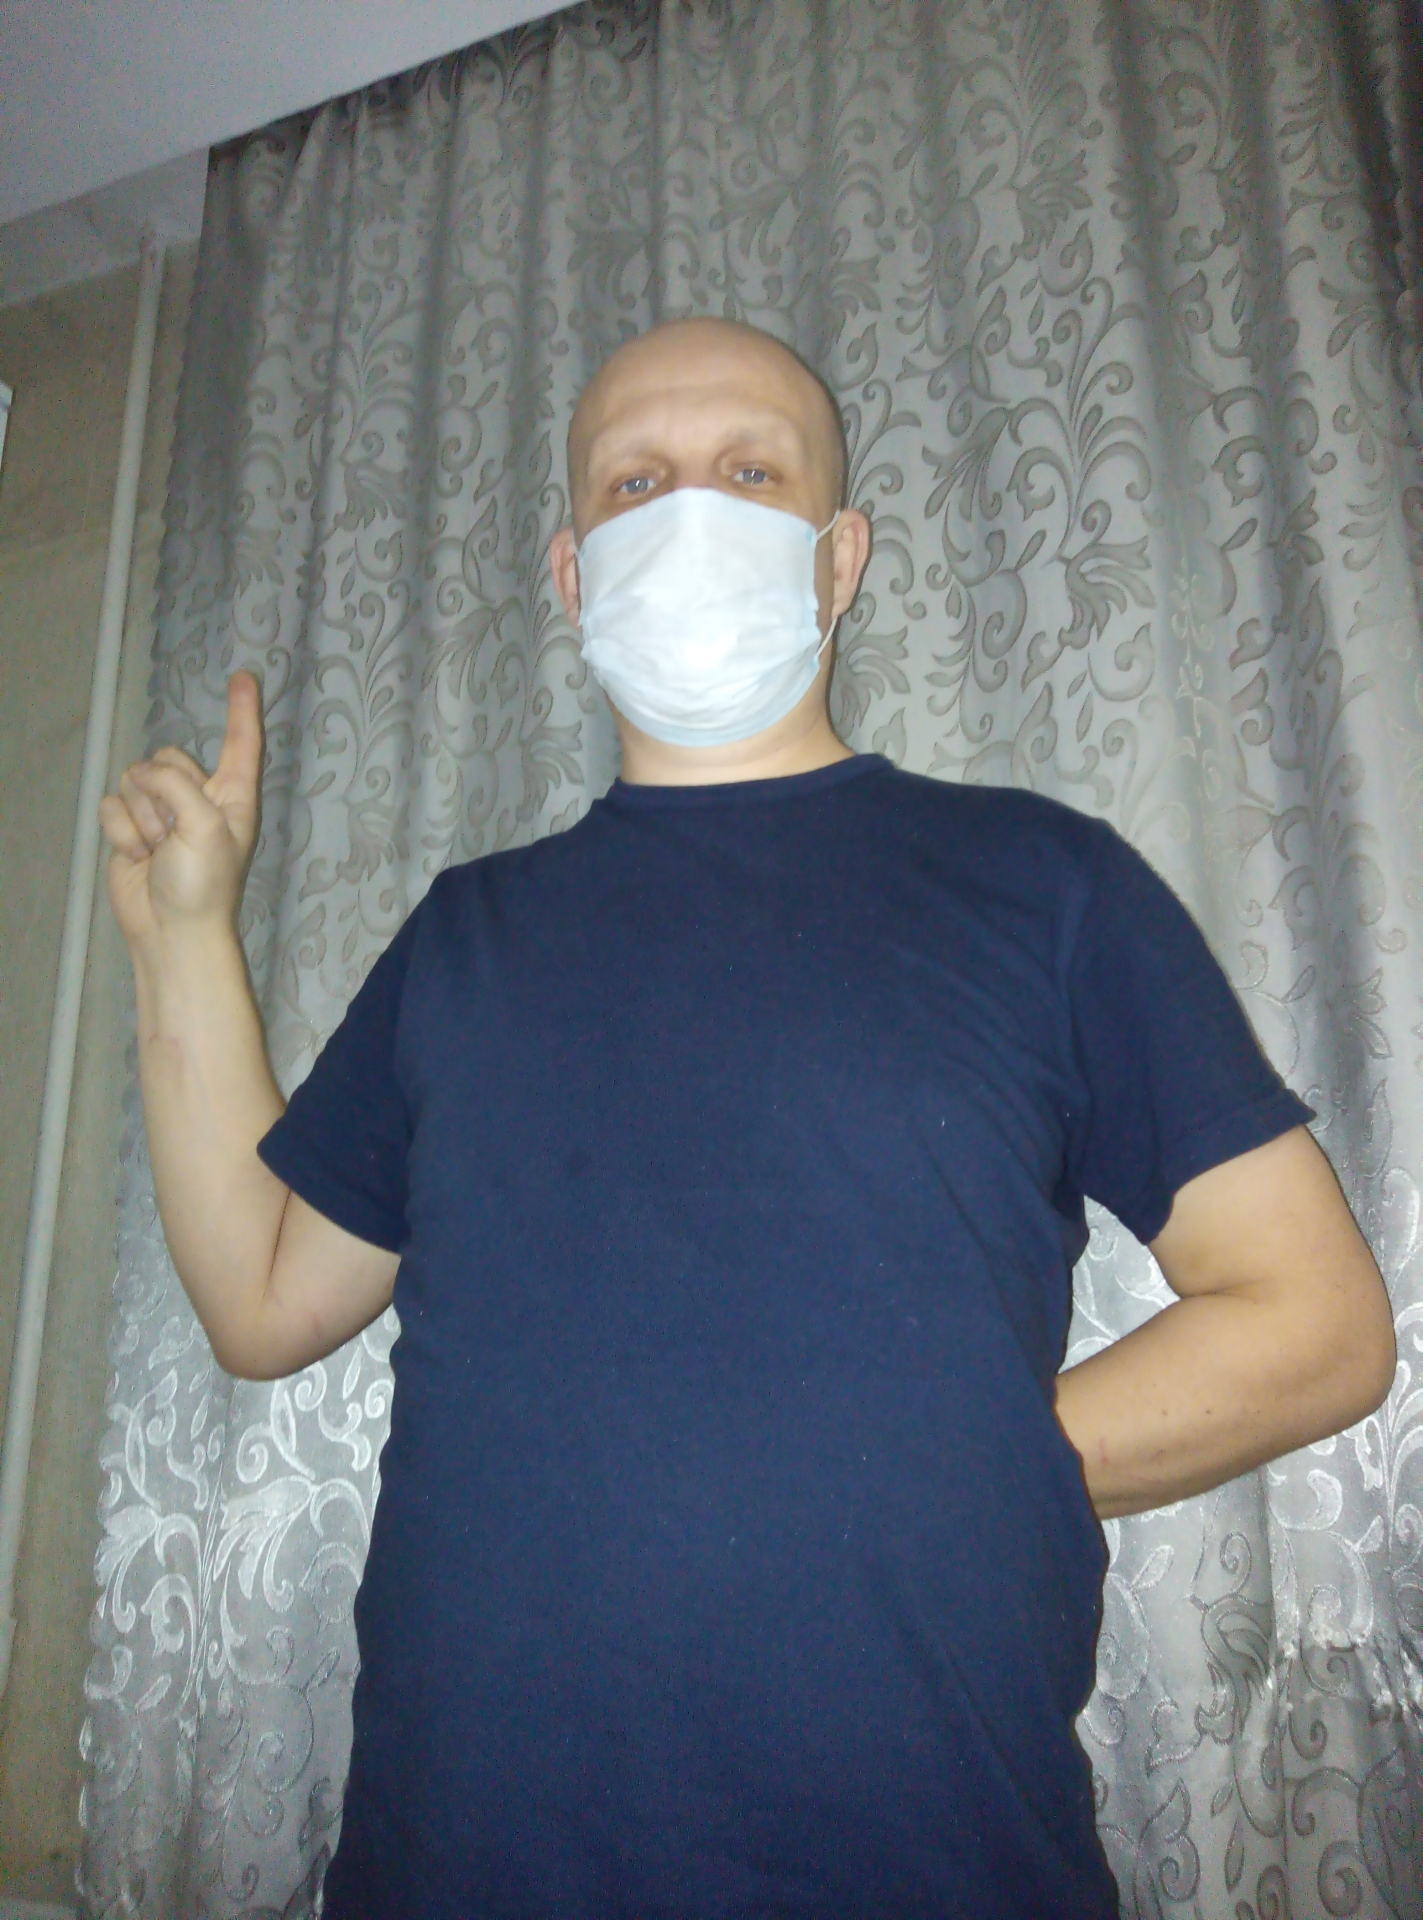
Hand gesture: one